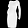
Label: Dress